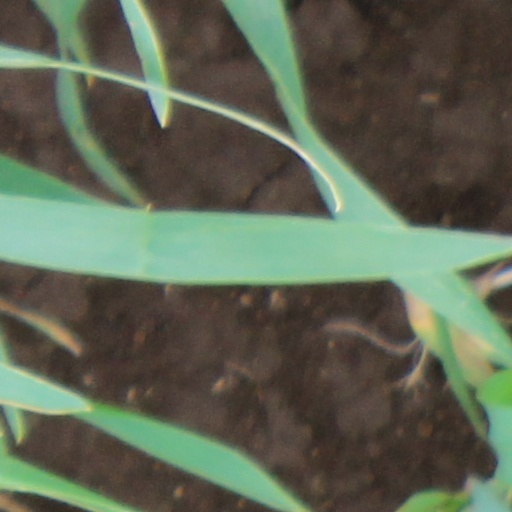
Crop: wheat